Saxilby railway station

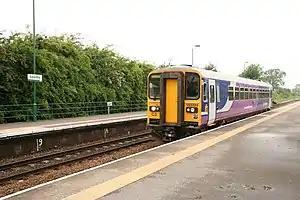
Northern Rail Class 153 train at Saxilby

Saxilby railway station serves Saxilby in Lincolnshire, England. The station is on the Sheffield-Lincoln line and the Doncaster-Lincoln Line. It was built by The Great Northern Railway and opened in 1849.